Phoenix, Arizona

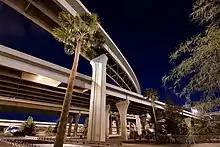
The Stack (Interstates 10 and 17) interchange at night in 2012

In 1913, Phoenix adopted a new form of government, switching from the mayor-council system to the council-manager system, making it one of the first cities in the United States with this form of city government, where a city manager supervises all city departments and executes the policies adopted by the council. Today, Phoenix represents the largest municipal government of this type in the country.